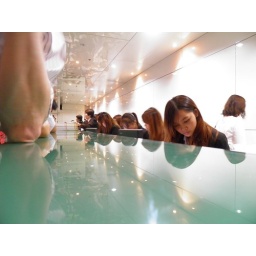
The sign in desk